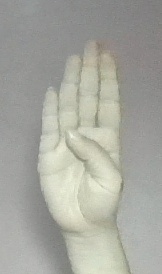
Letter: kaaf